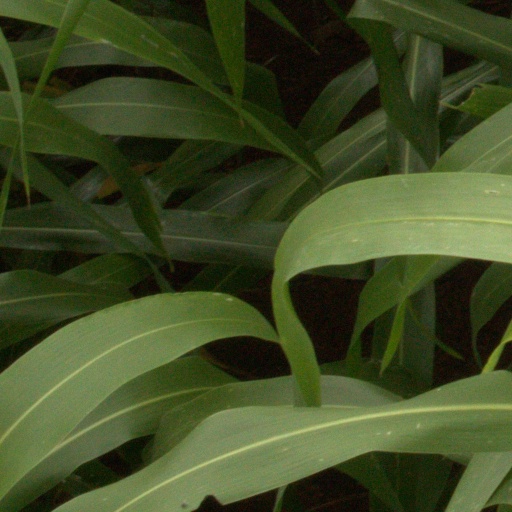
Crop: sorghum